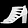
Label: Sandal